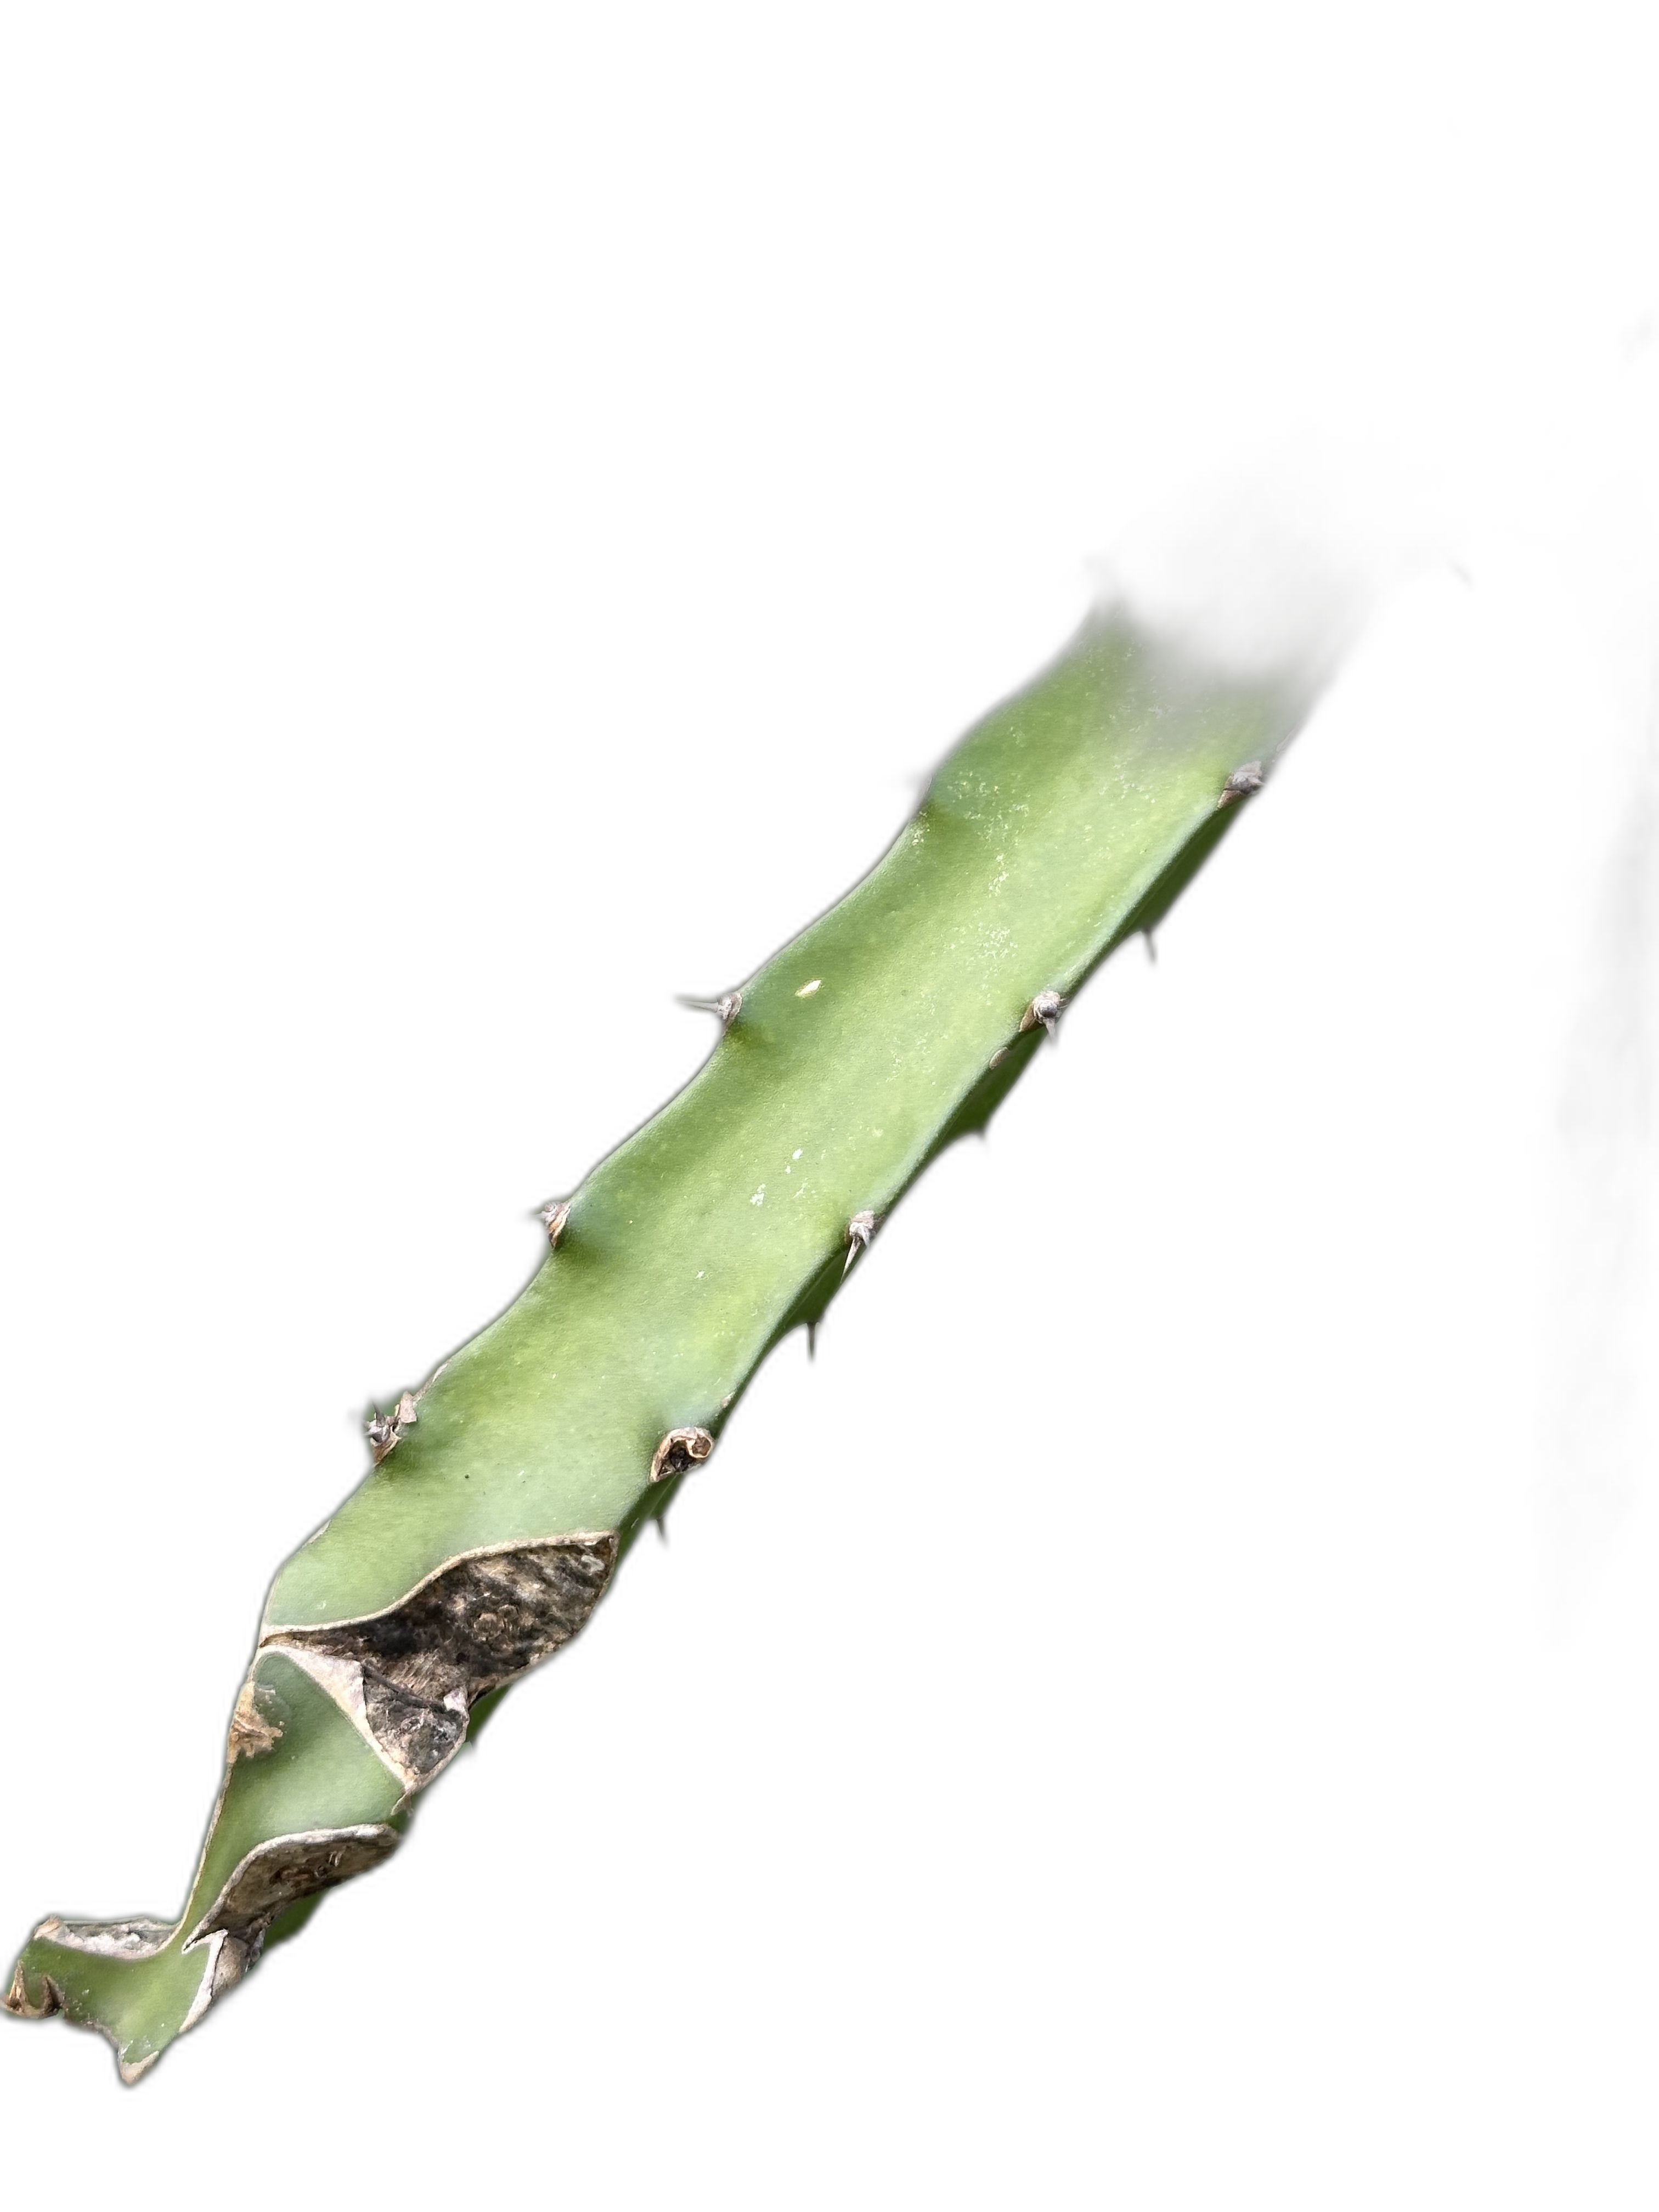
Label: Good leaf